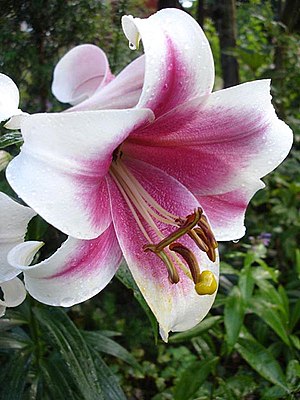
Blosterblad / Blomster med blosterblade
Blosterblade er blade der sidder skrue- eller kransstillet omkring de hanlige og hunlige kønsorganer i dækfrøede planters blomster.